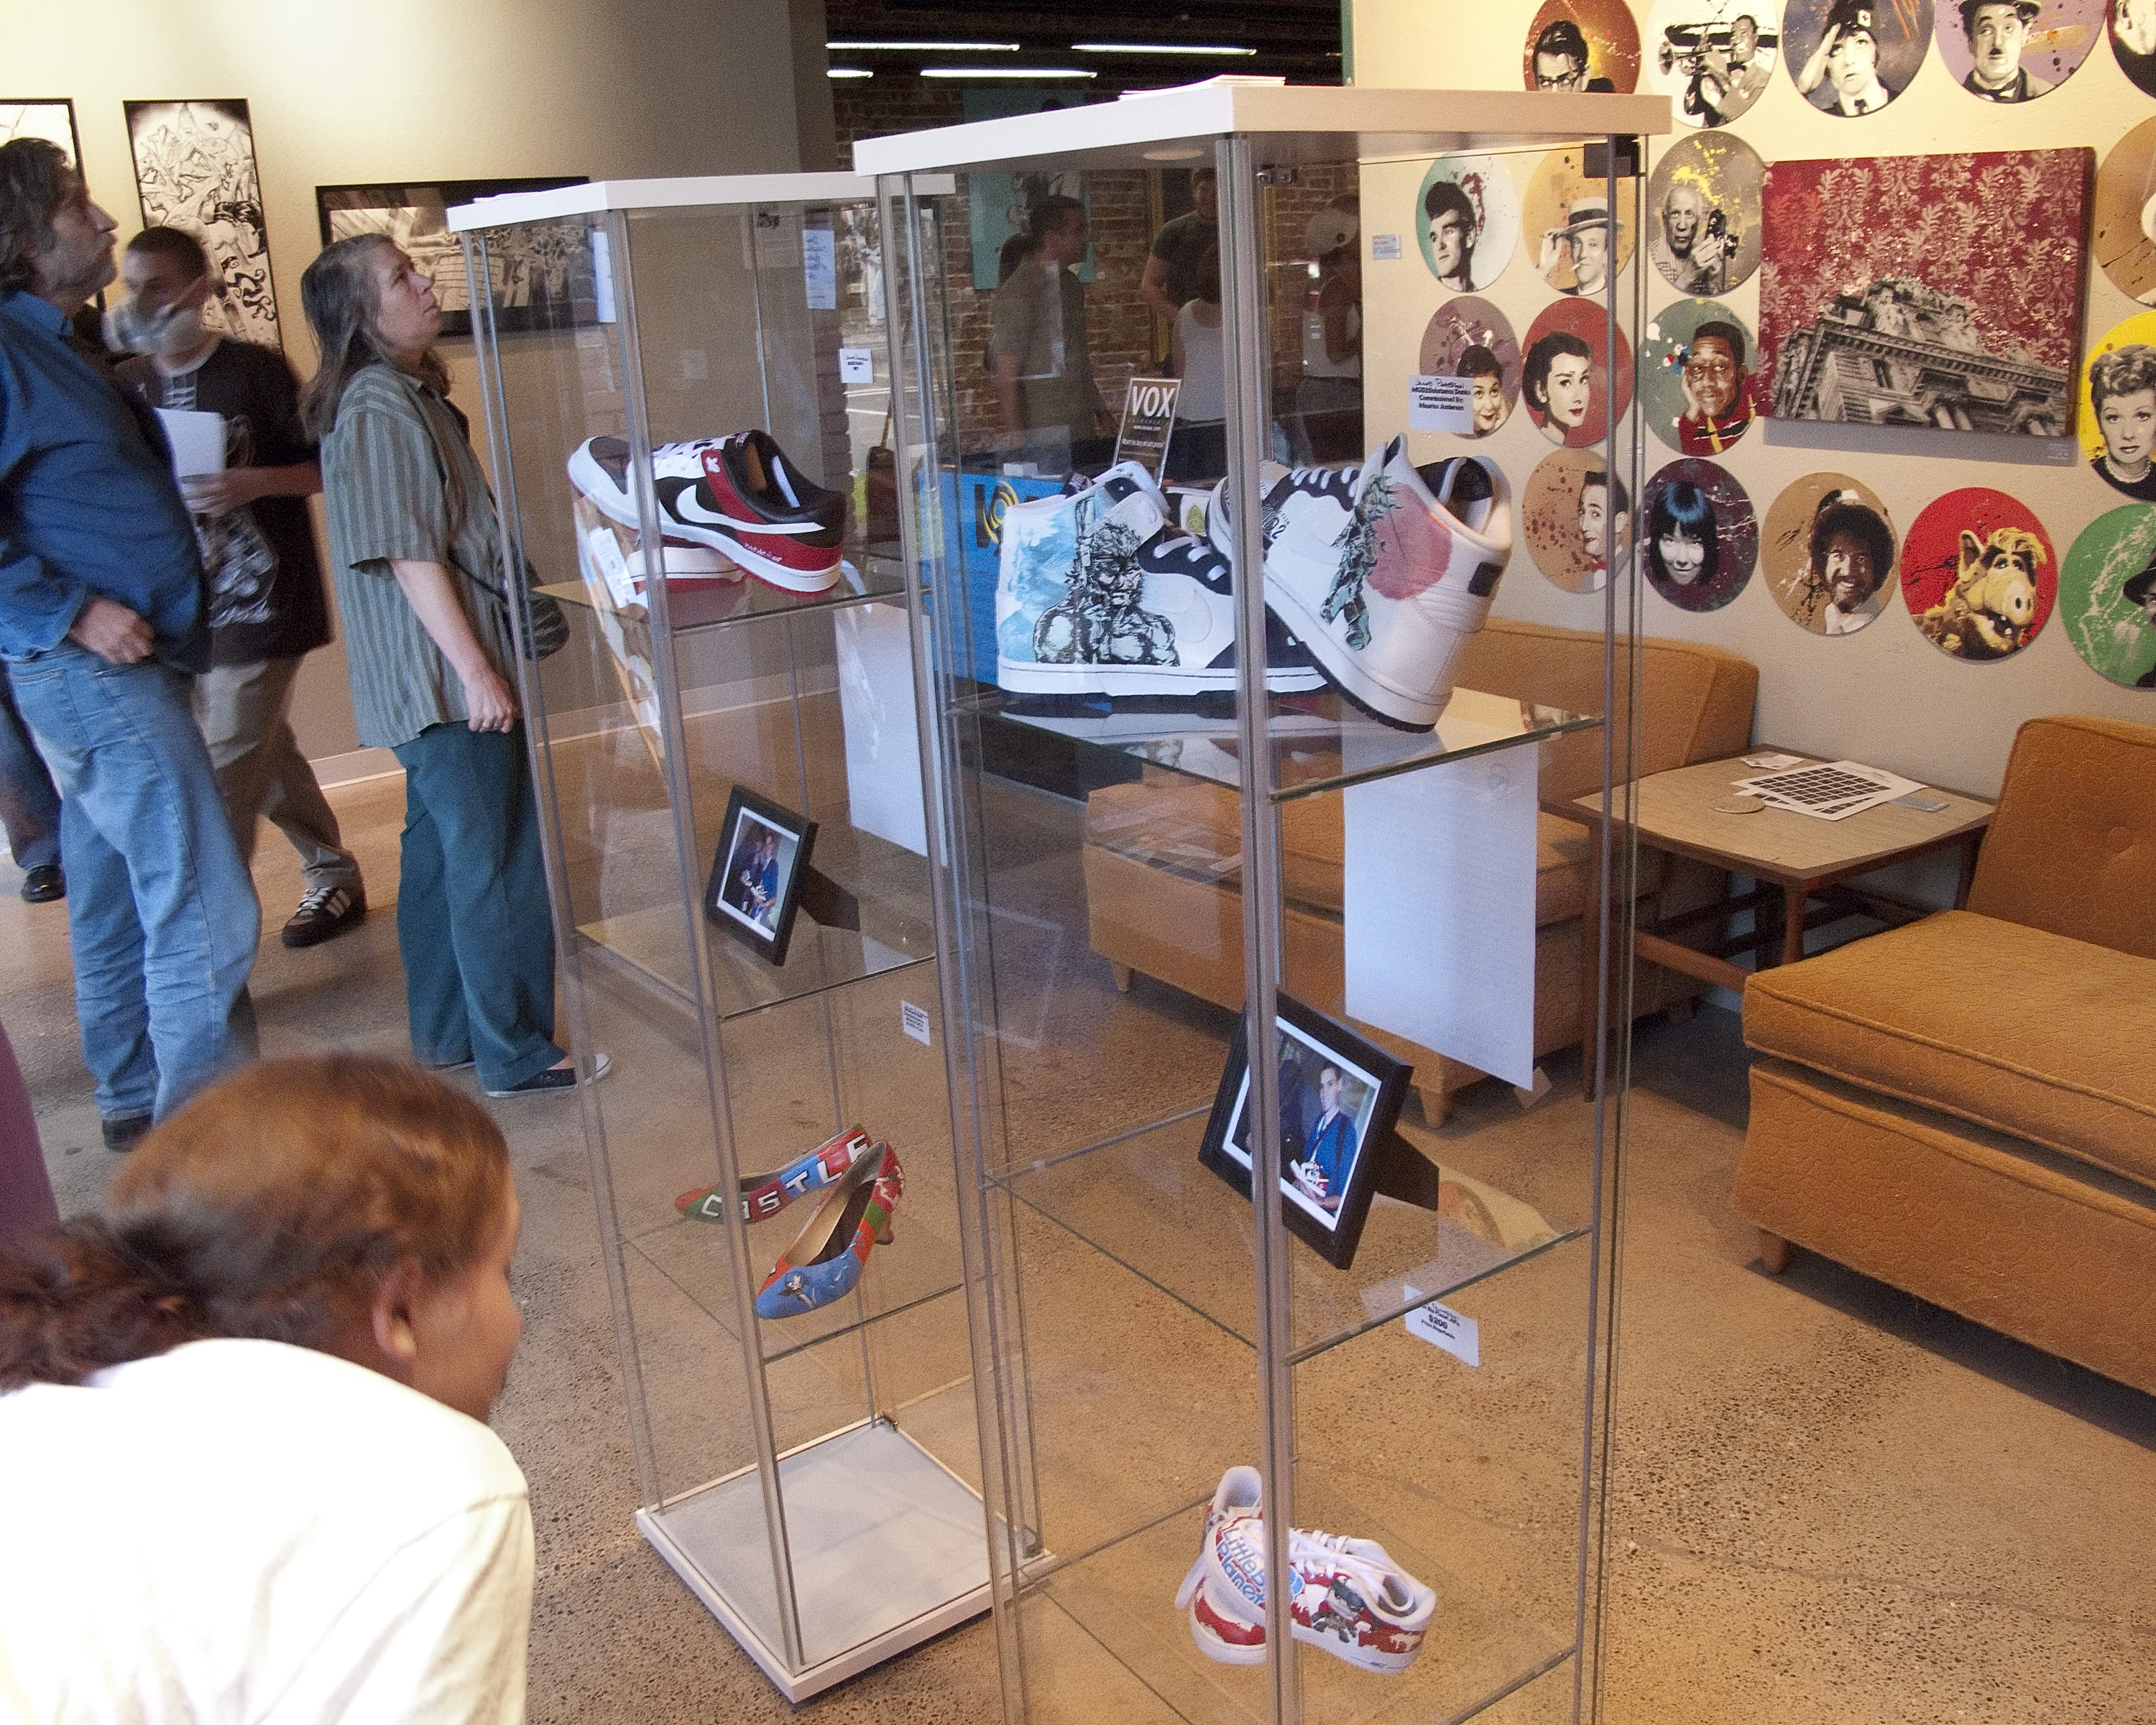
room, art, design, sacramento, secondsaturday, vox, videogame, metalgearsolid